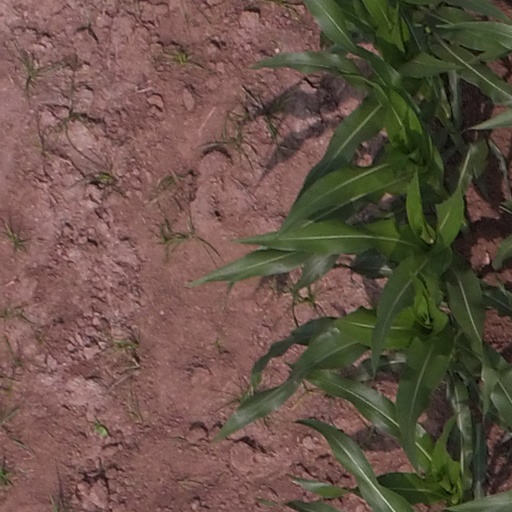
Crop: maize; corn